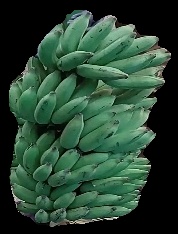
Variety: elakki-bale
Grade: grade1